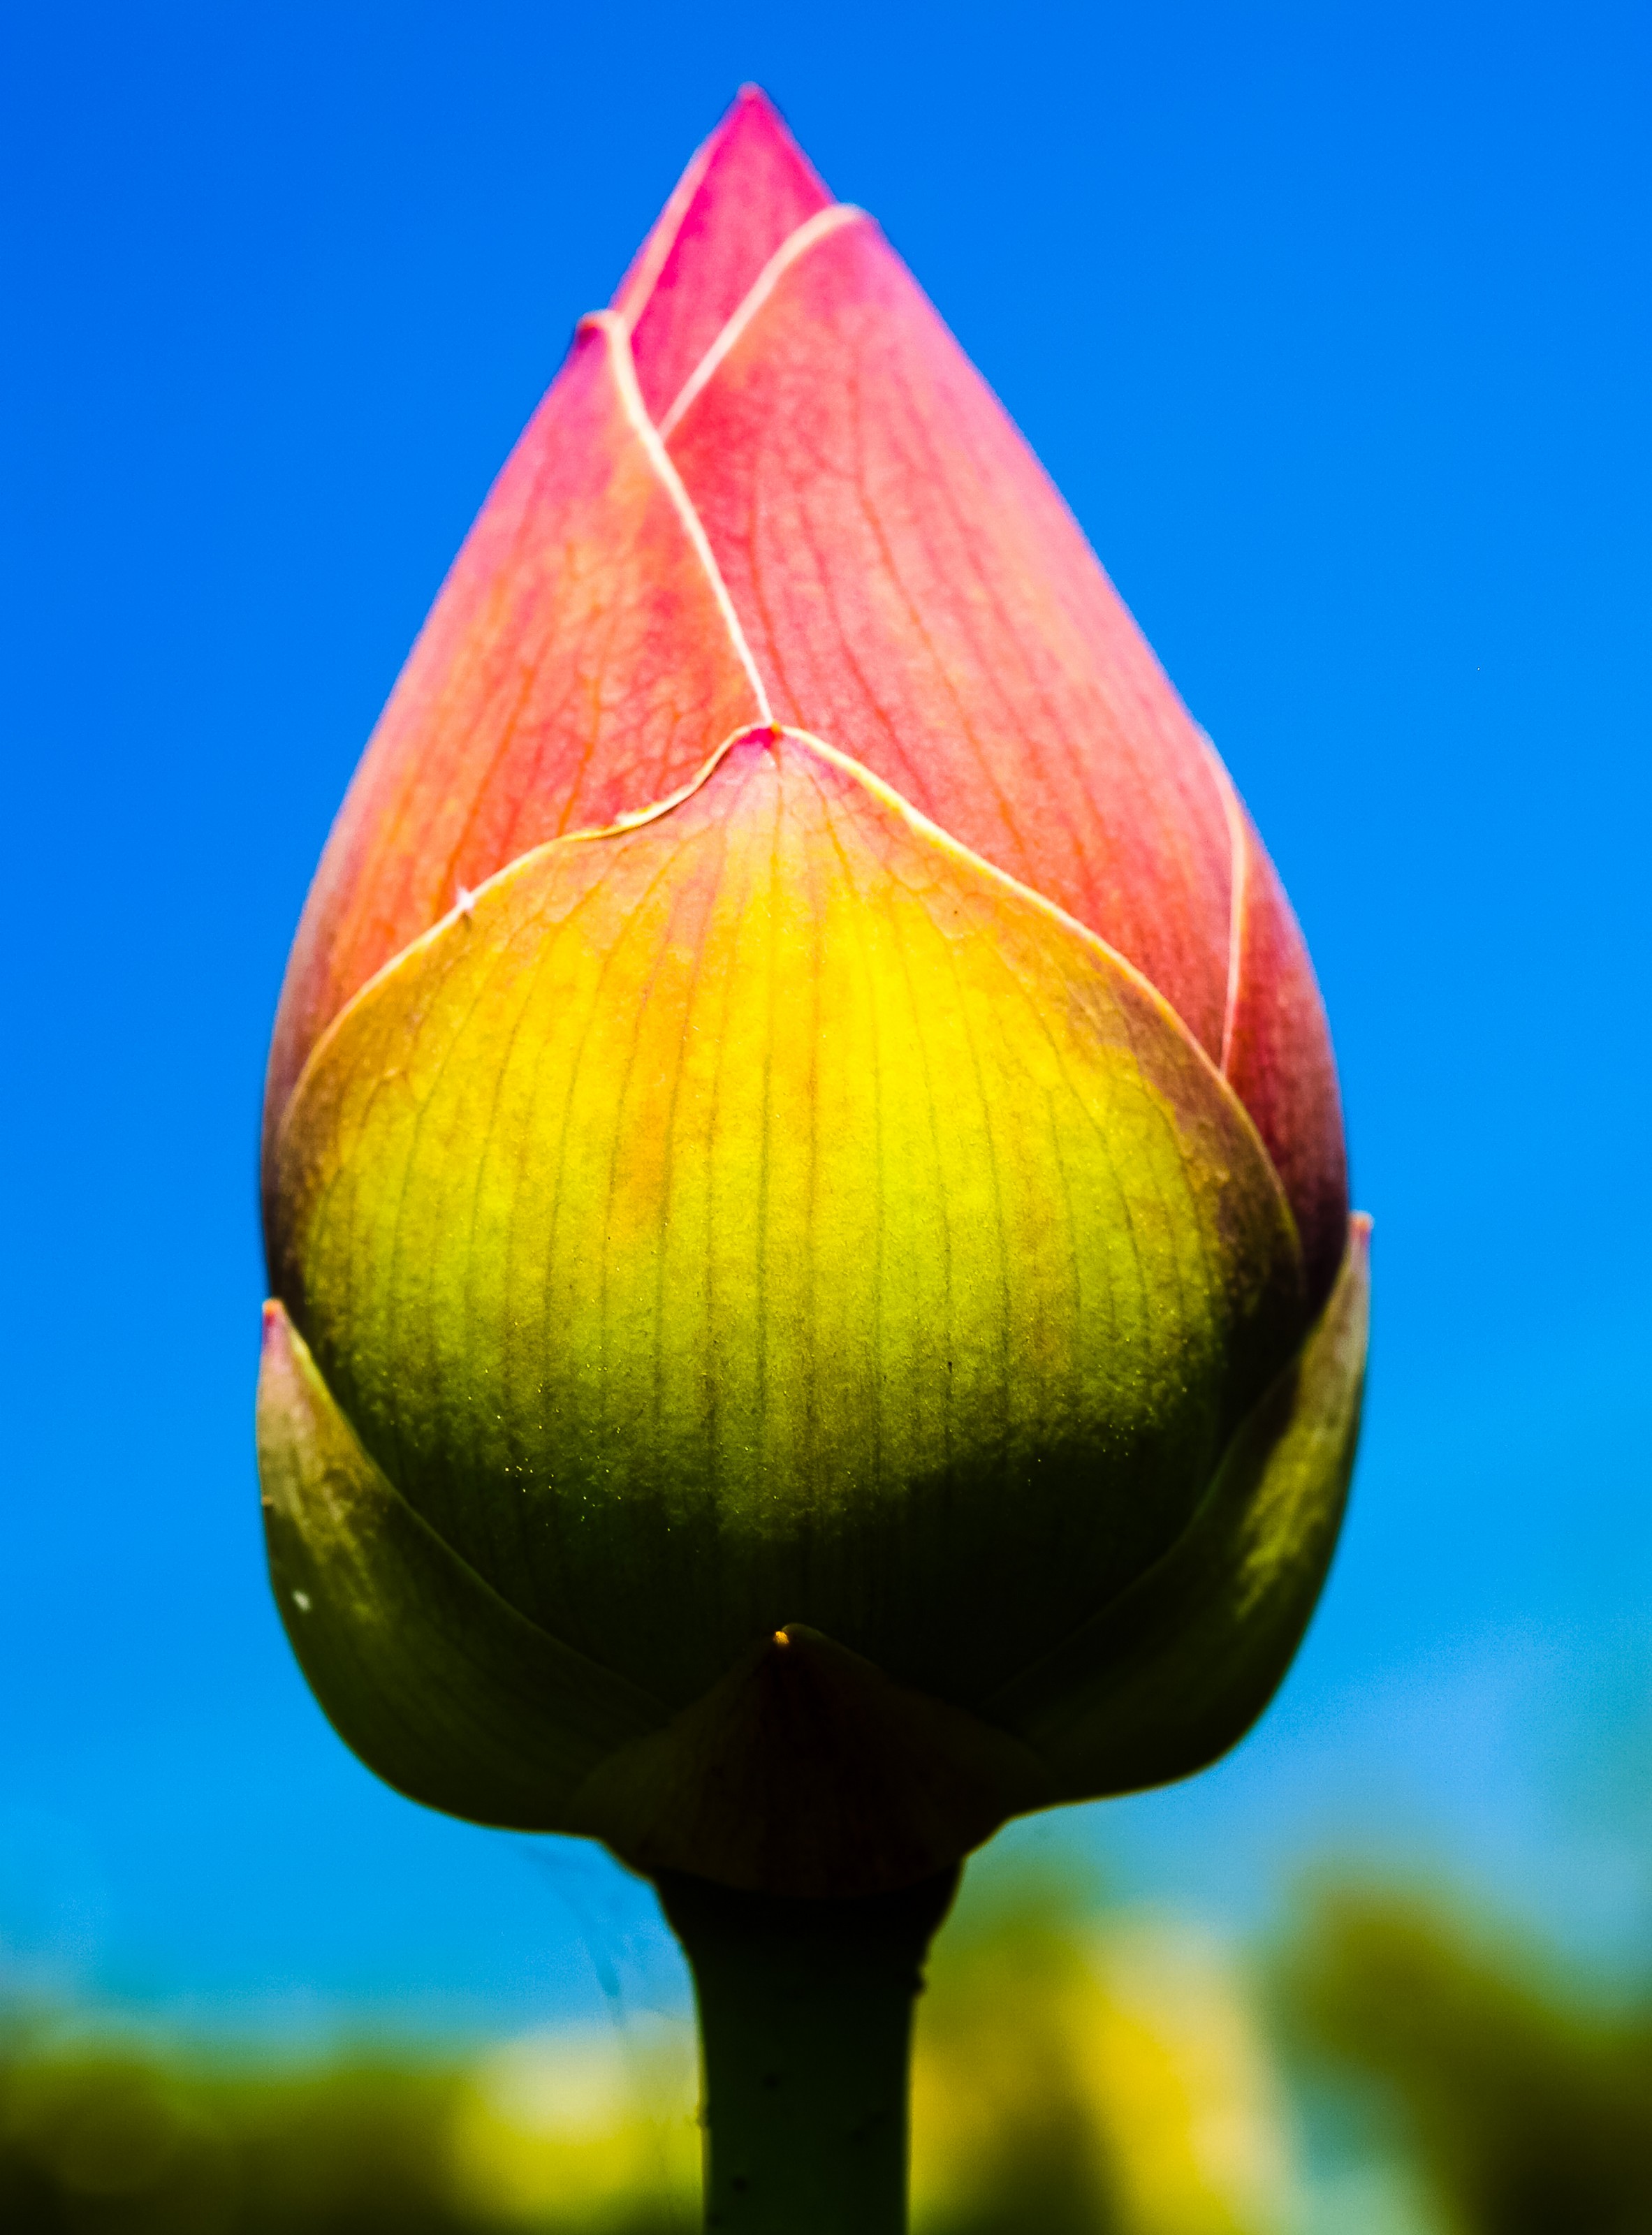
alternate, awe, beauty, bed, bloom, blossom, blue, botanical, bright, brightly, claude, color, colored, copy, drops, flora, flower, formal, garden, green, horizontal, lake, lily, lit, magenta, medicine, monet, multi, nature, nobody, ornamental, outdoors, petal, pink, plant, pond, red, reflection, saturated, scene, single, space, surface, tranquil, vibrant, water, white, sky, yellow, leaf, bud, close up, spring, plant stem, wildflower, macro photography, sunlight, aquatic plant, poppy family, computer wallpaper, proteales